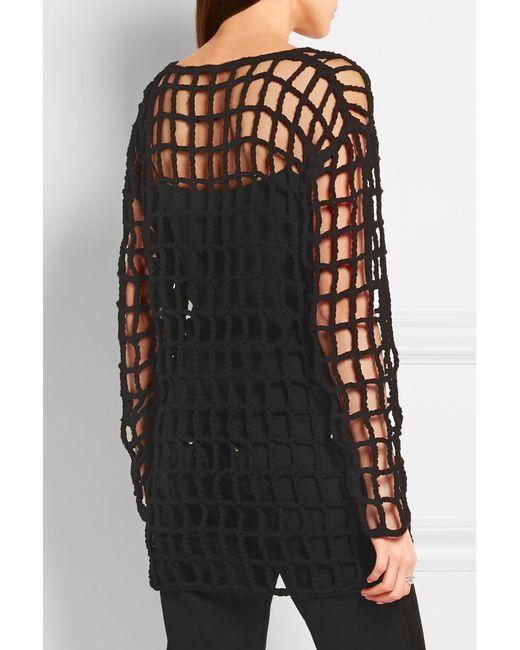
Übergroßer Strickpullover aus Baumwollmischung in Schwarz